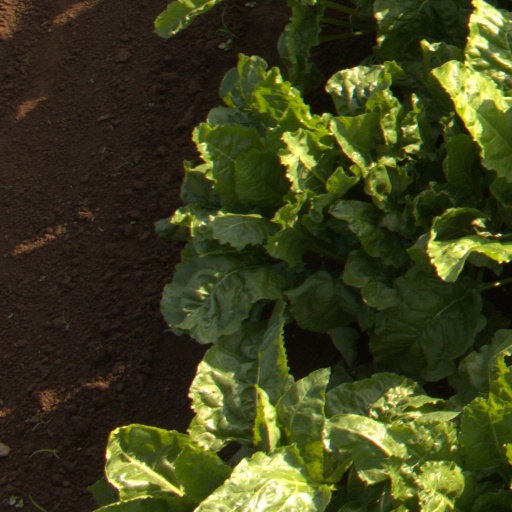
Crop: sugar beet